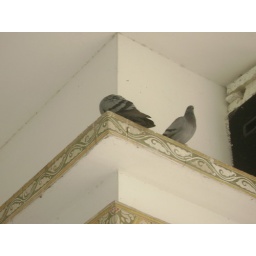
two pigeons sitting on a temple wall in Sitamarhi.